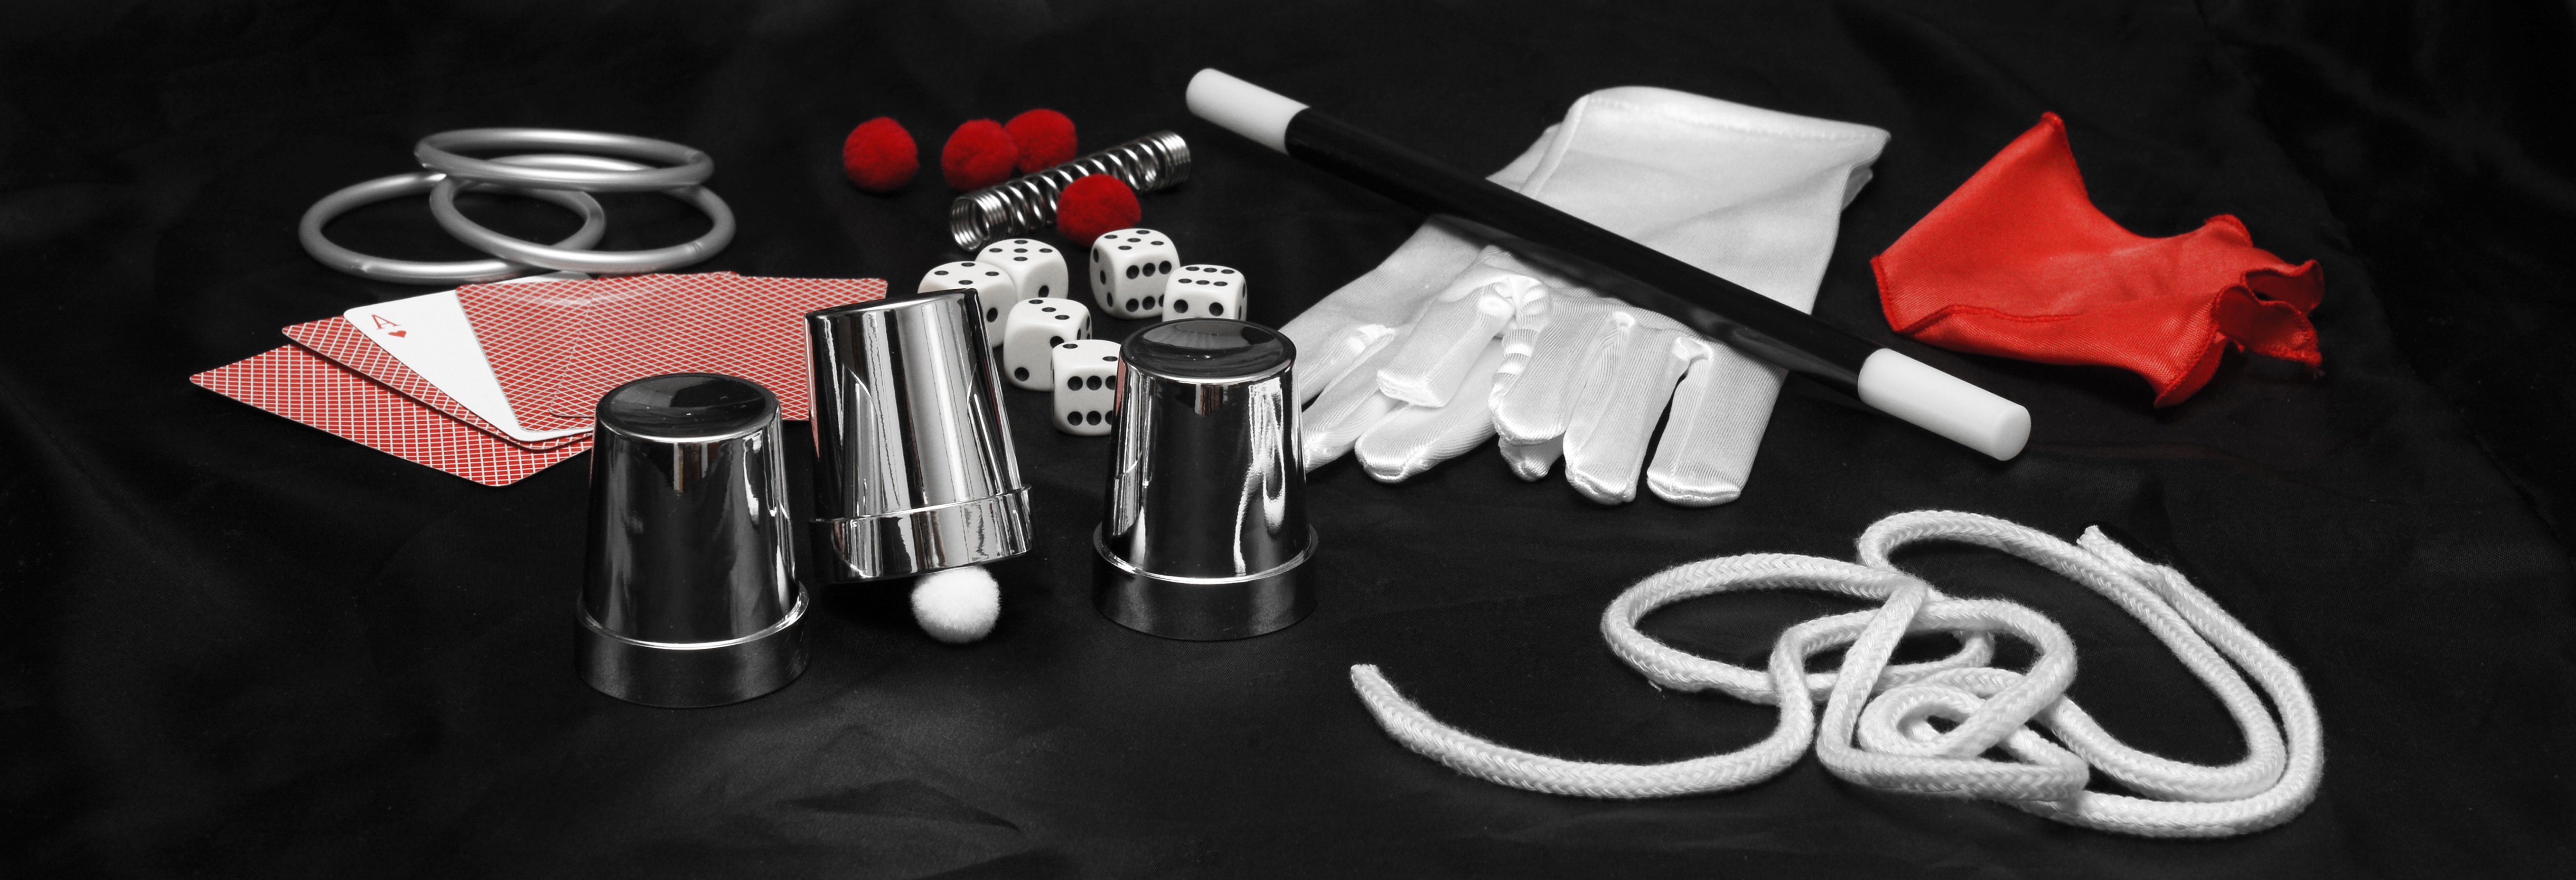
rope, white, cup, red, banner, black, cloth, cards, eyes, wand, illusion, cube, magic, balls, guess, secret, magician, points, gloves, tricks, header, head image, conjure, conjurer, hat trick